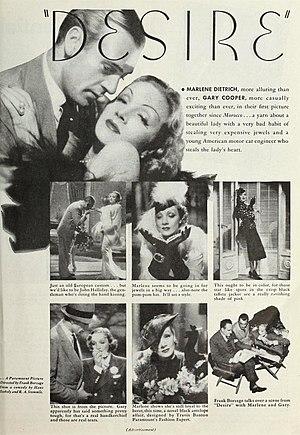
Désir est un film américain réalisé par Frank Borzage, sorti en 1936.